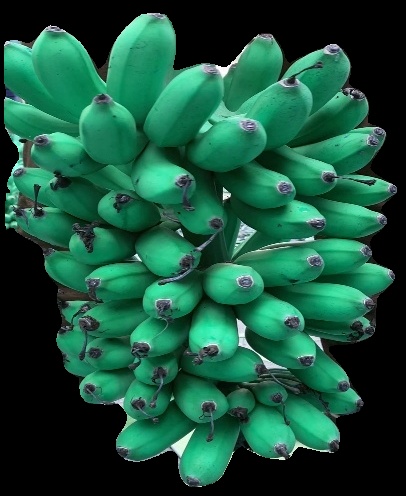
Variety: rasbale
Grade: grade1